Anthony Lancelot Dias

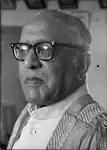
Portrait of Dias

Anthony Lancelot Dias (14 March 1910 — 22 September 2002), also known as A. L. Dias was an Indian Civil Service officer and politician of Goan origin. Dias was born in Bombay and was in the Maharashtra cadre. He was awarded the Padma Vibhushan in 1970 for his management of a drought in Bihar. He also played a role in the liberation of Goa from the Portuguese rule. Dias was the Lieutenant governor of Tripura from 1969 to 1971. He was the Governor of West Bengal from 1971 to 1977.